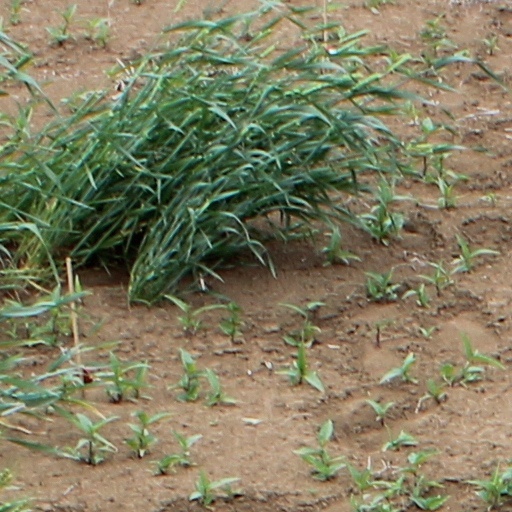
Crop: wheat